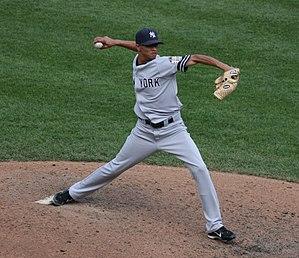
Edwar Emilio Ramírez est un lanceur de relève droitier ayant évolué dans les Ligues majeures de baseball de 2007 à 2010.